TART Collective

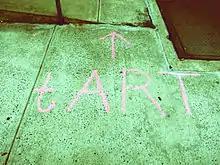
Quick & Dirty exhibition, 2013

The tART Collective was an intersectional feminist and anti-racist art collective in New York City. Founded in 2004 and was running until January 2020 when the group announced its decision to end tART Collective, the group was the longest-running feminist art collective in the city. This group was created to help show support towards feminist content artists. During the years that tART was active, membership rose to two dozen members locally and internationally, and the collective served as a post-graduate plan for artists.